Longsols

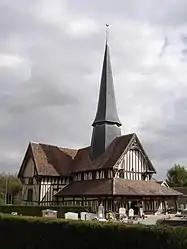
The church in Longsols

Longsols is a commune in the Aube department in north-central France.